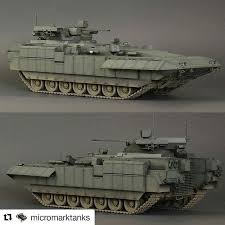
Label: BMP